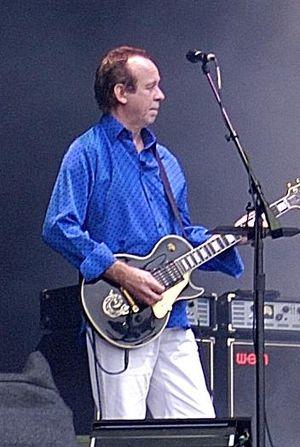
Héroes del Silencio est un groupe de rock gothique espagnol, originaire de Saragosse. Toujours très populaire, il cesse ses activités après son album Avalancha sorti en 1995, et s'est réuni de nouveau en 2007 pour une série de dix concerts à Guatemala, Buenos Aires, Monterrey, Mexico, Los Angeles, Séville, Saragosse et Valence devant 80 000 personnes, concert qui a provoqué de gigantesques embouteillages sur 17 km.
Philip Geoffrey Targett-Adams dit Phil Manzanera, né le 31 janvier 1951 à Londres, est un musicien et producteur britannique qui a été au début des années 1970 guitariste du groupe Roxy Music. Il est considéré comme un excellent guitariste et est très demandé comme musicien de studio ou comme producteur.
Quiet Sun est un groupe de rock progressif/jazz-rock britannique. Formé en 1968, il appartenant à l'École de Canterbury.